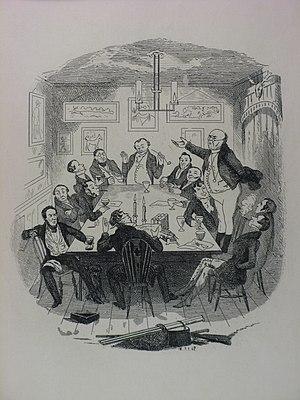
Robert Seymour est un dessinateur humoristique et illustrateur anglais, très connu pour ses caricatures et ses illustrations des œuvres de Charles Dickens.